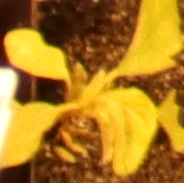
Label: Redroot Pigweed